The Masque at Kenilworth

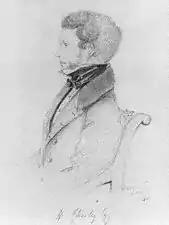
Henry Fothergill Chorley

Sullivan and Chorley then began collaborating on songs and other works. In 1863, Sullivan and Chorley were collaborating on an opera, "The Sapphire Necklace", that they had hoped would be produced by the Royal Italian Opera House at Covent Garden. Sullivan met the music director of the opera house, Sir Michael Costa, seeking to cultivate a relationship with the important conductor. He expressed his eagerness to learn all that he could about opera and asked to attend rehearsals. Costa hired Sullivan as an organist at Covent Garden.